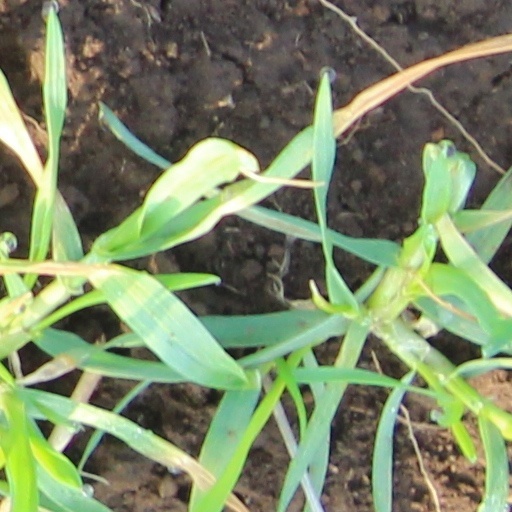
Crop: wheat